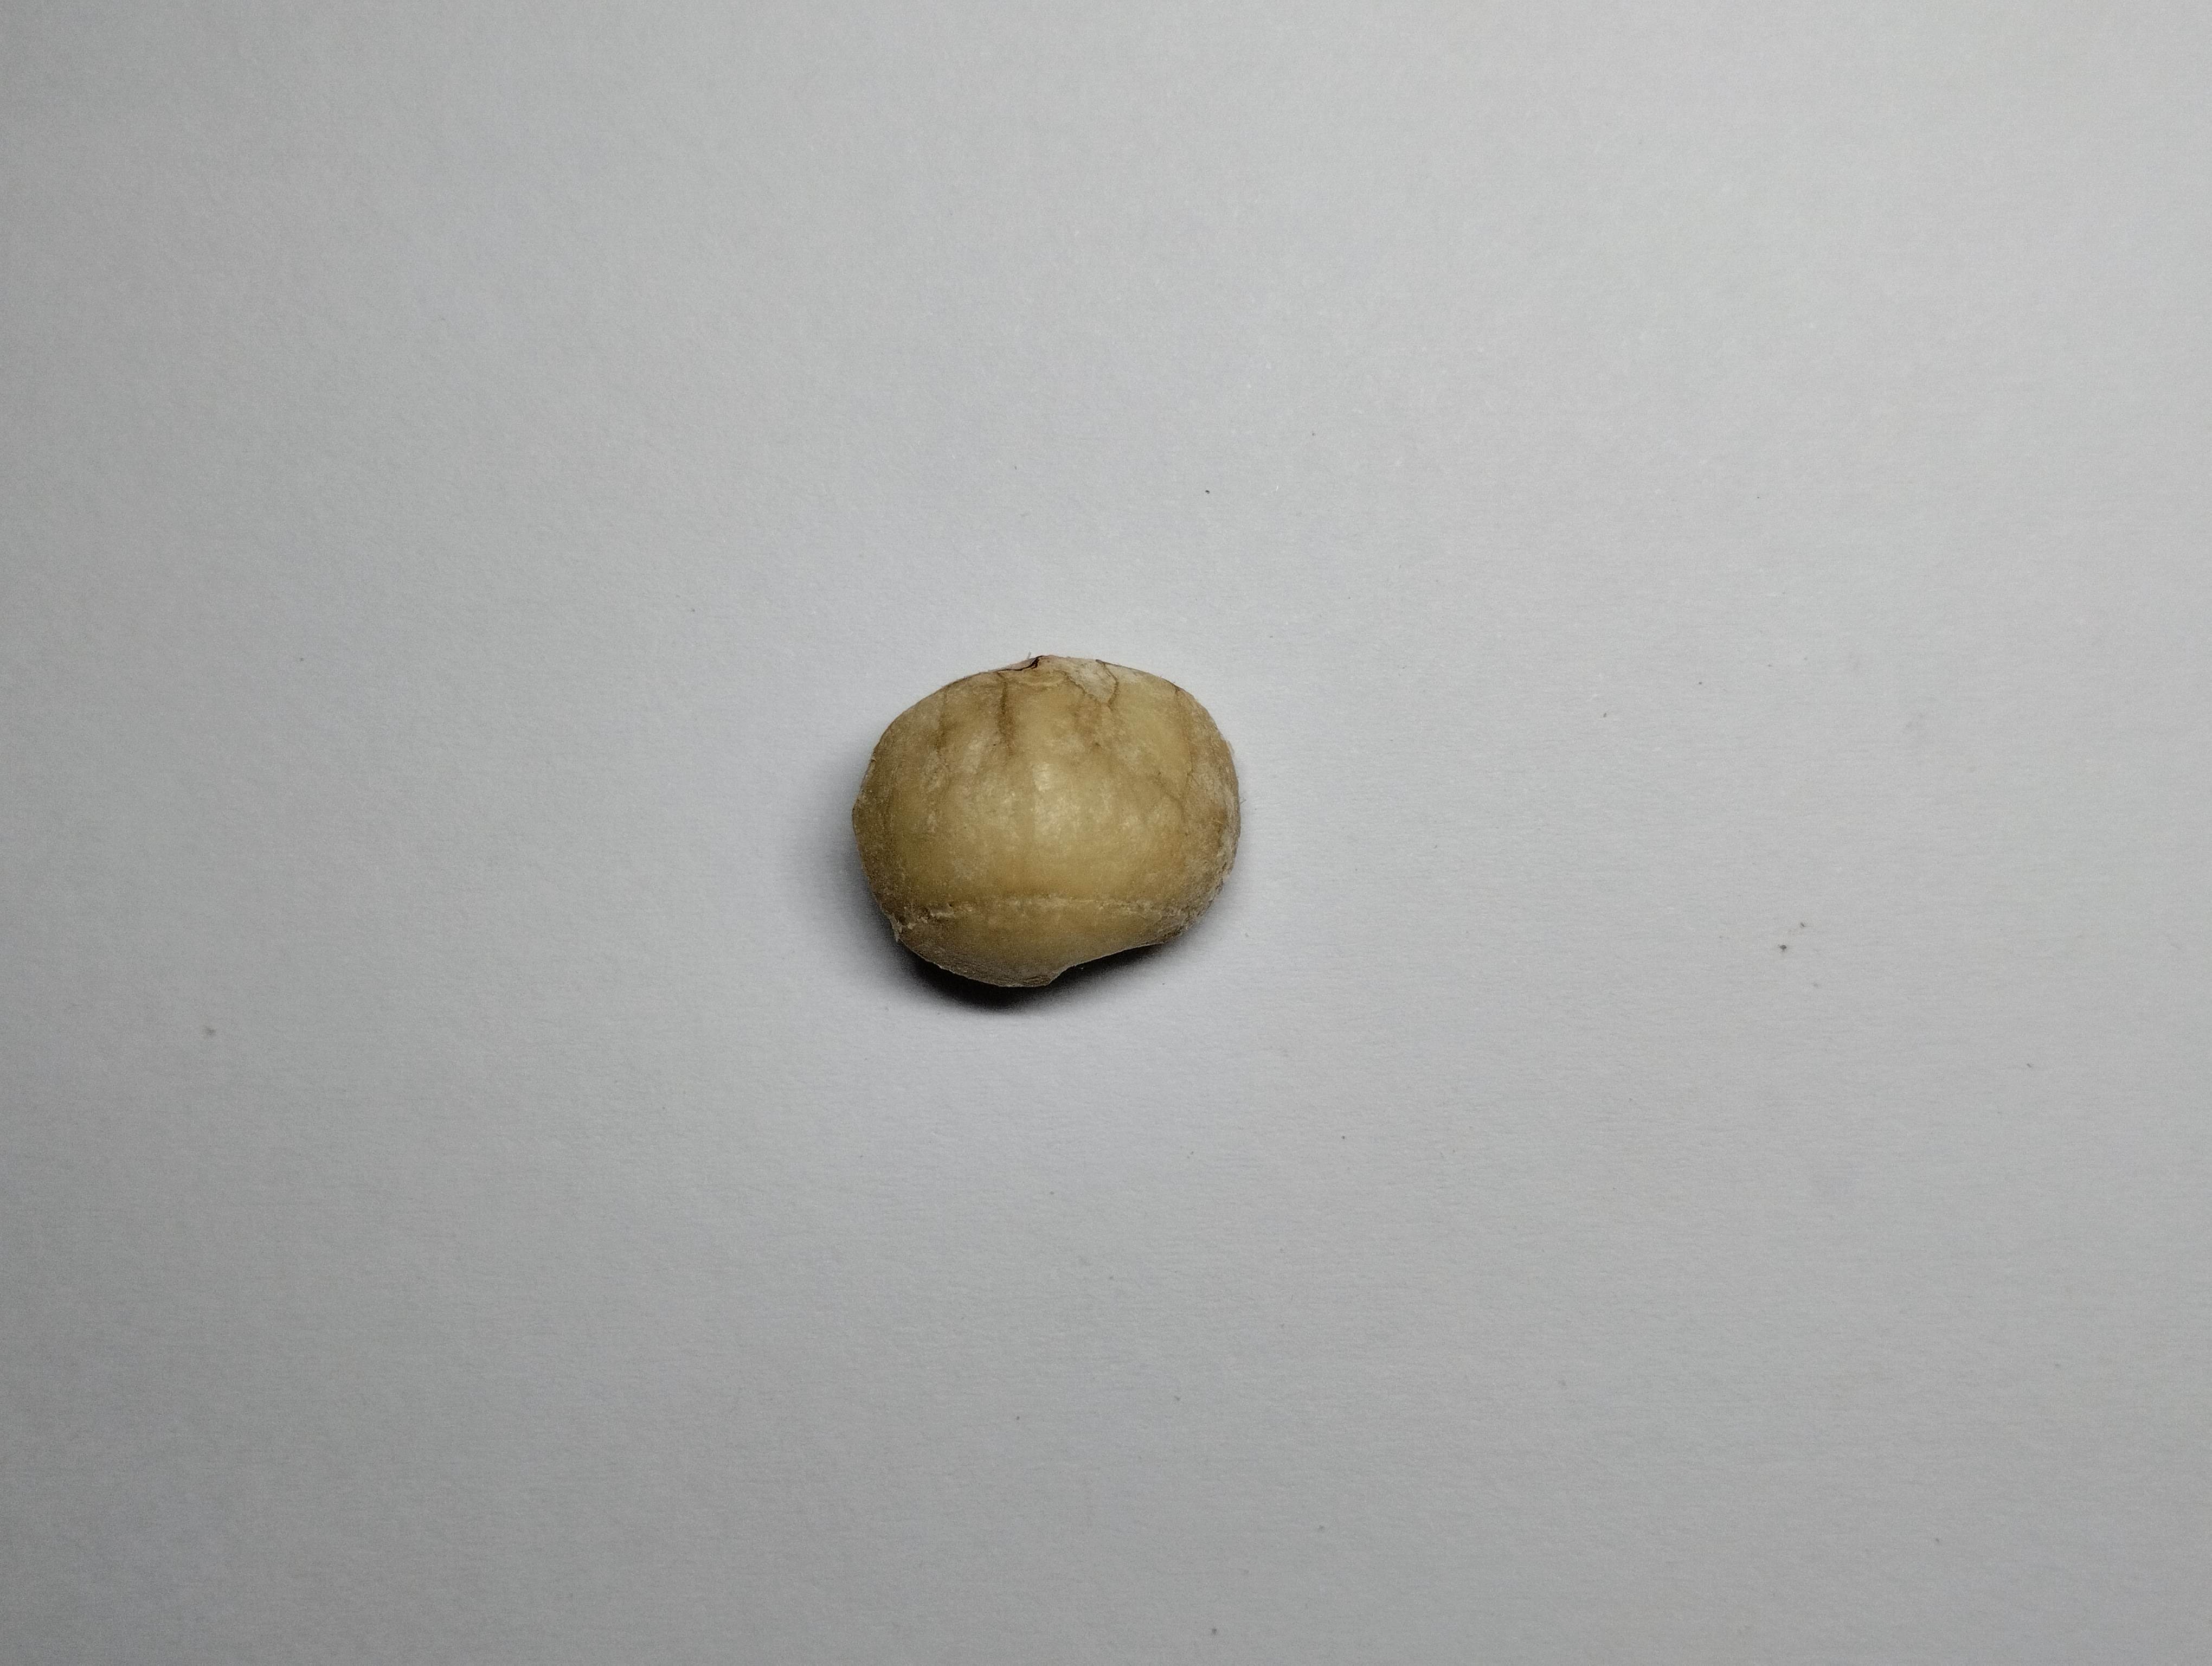
Label: bagus (good seed)